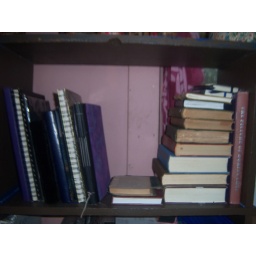
shelf of art journals and altered books in progress